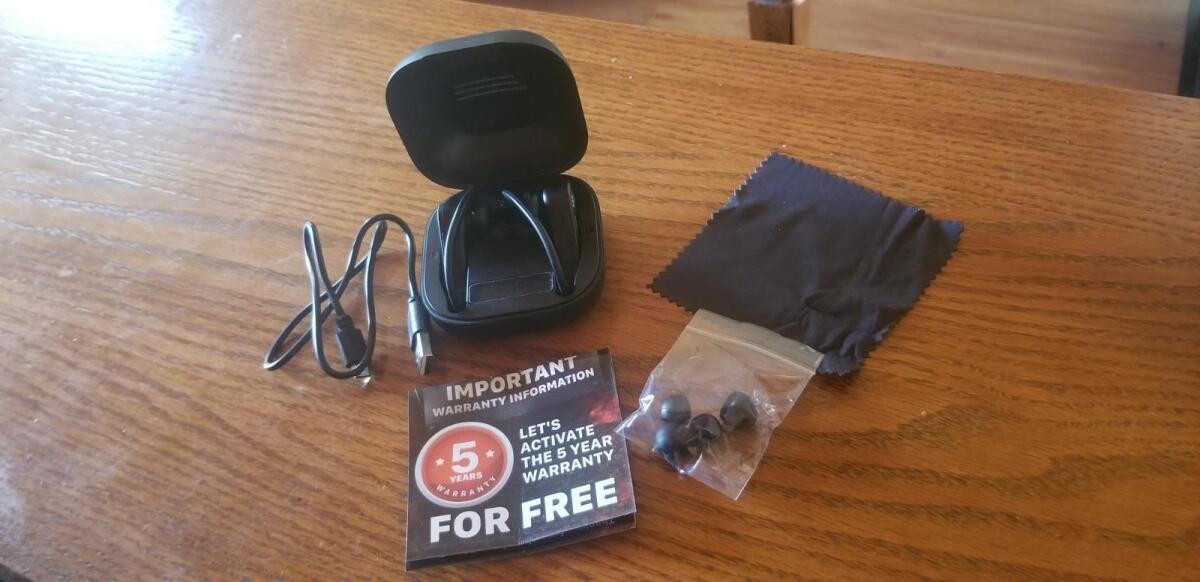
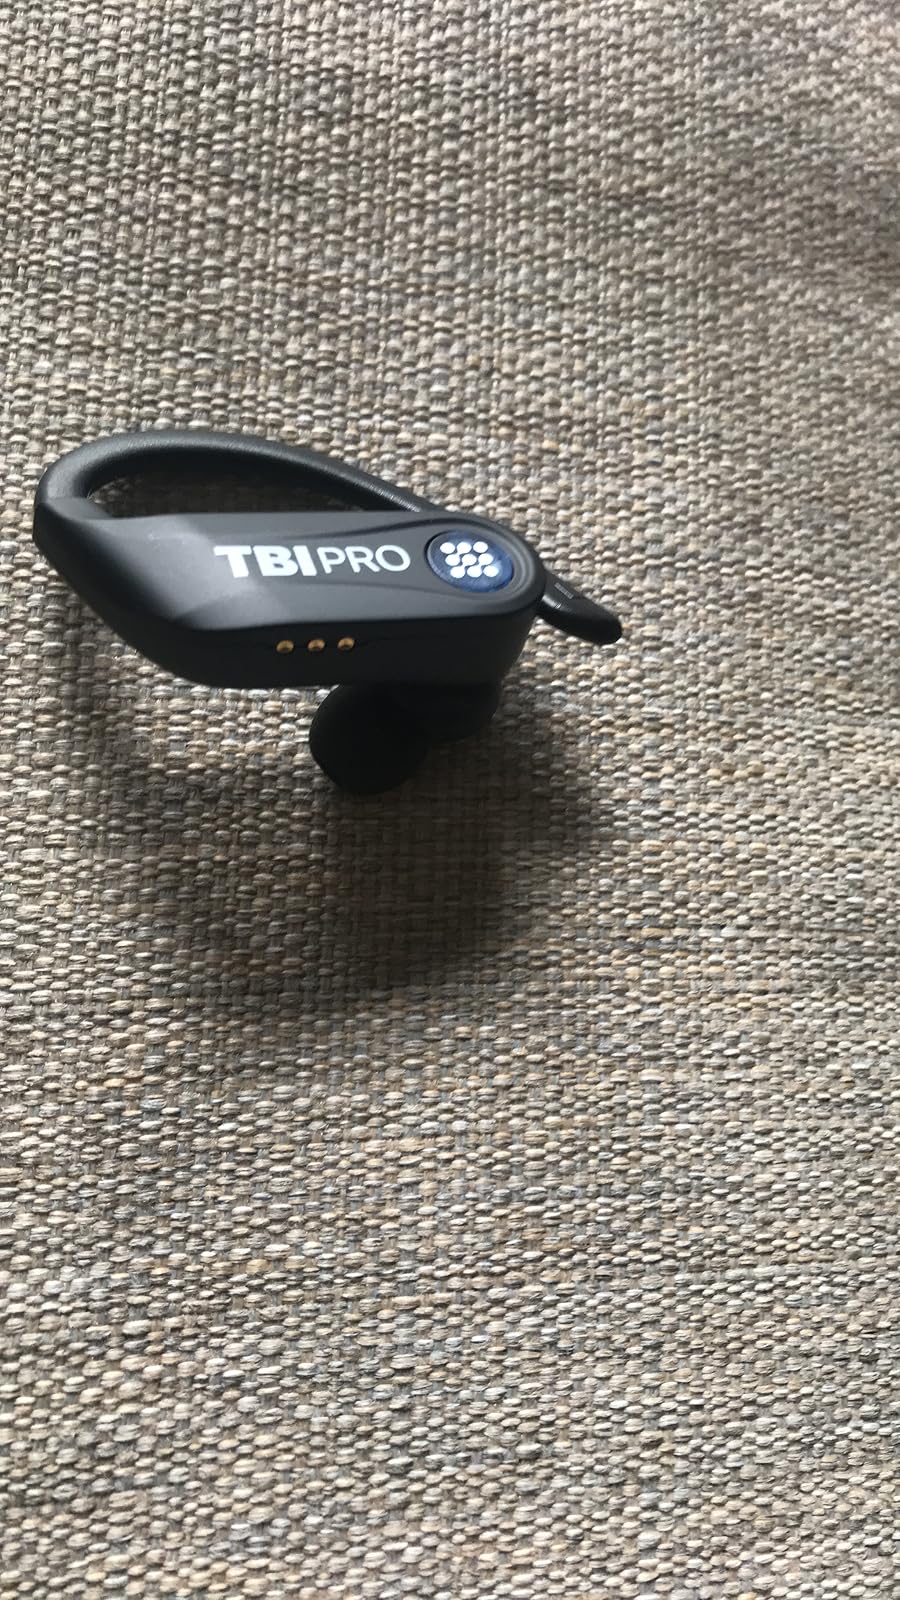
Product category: earbuds
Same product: yes